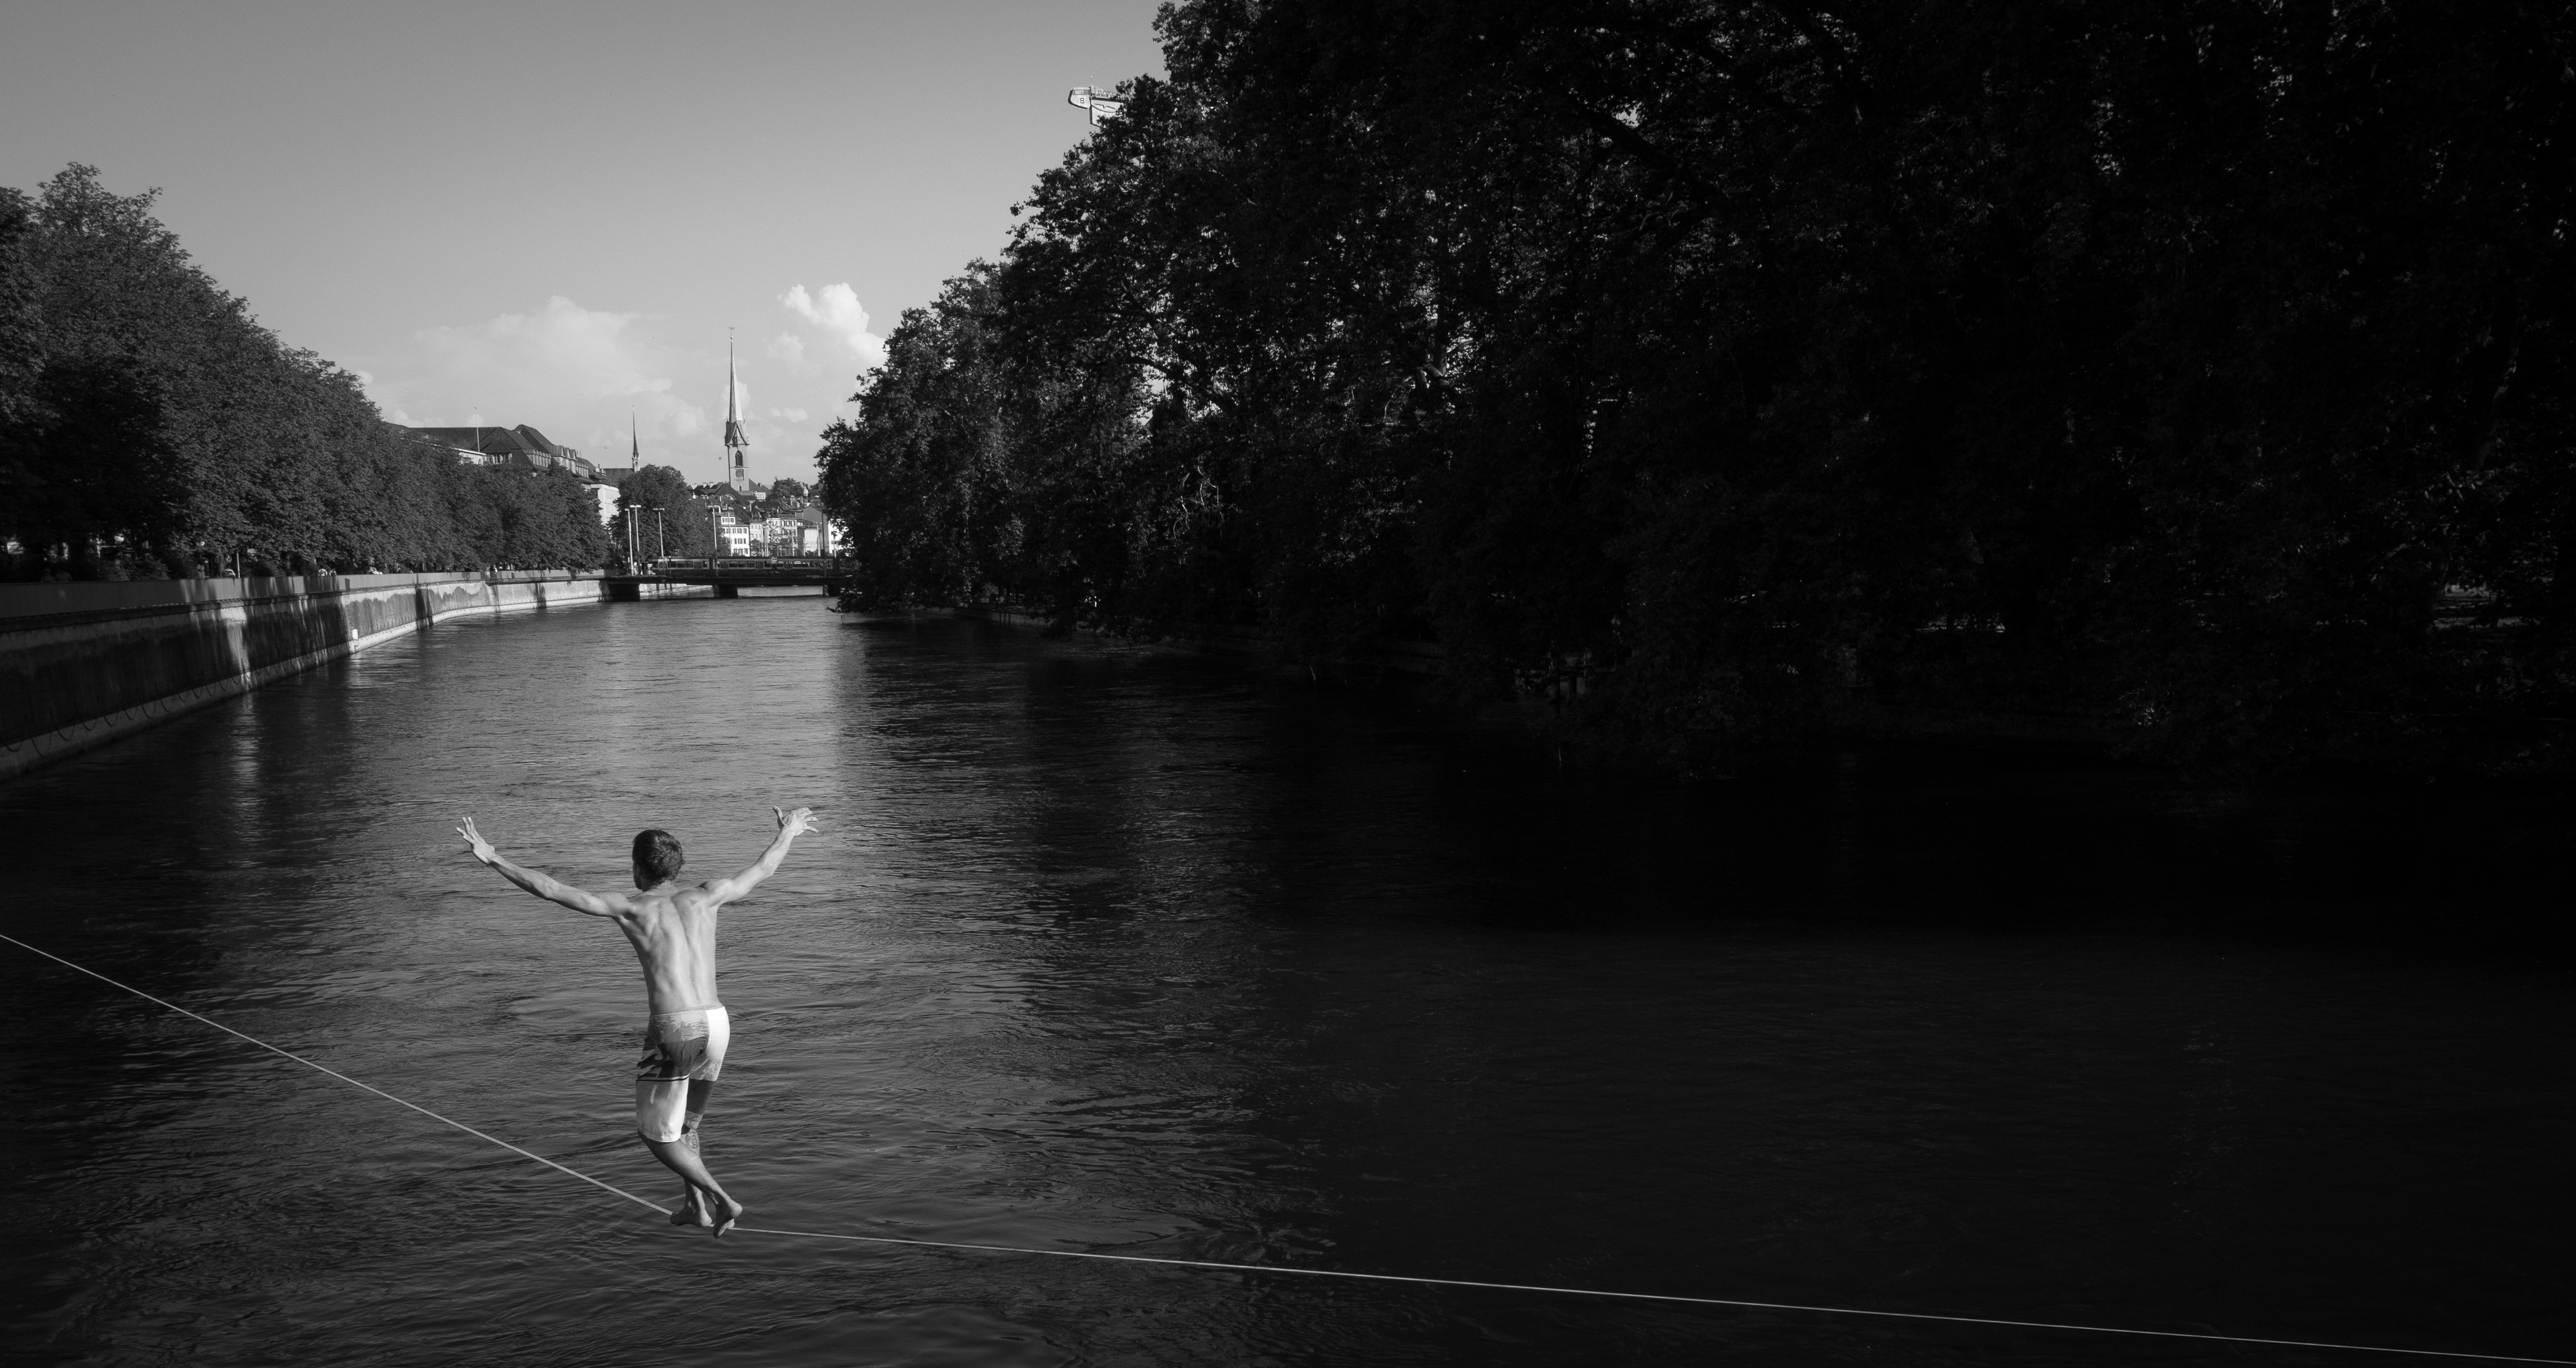
water, light, black and white, white, street, photography, sunlight, morning, evening, reflection, darkness, black, monochrome, streetphotography, flickr, thomas, olympus, omd, fuji, leica, monochrom, leuthard, hcb, thomasleuthard, monochrome photography, atmospheric phenomenon